Carancahua Bay

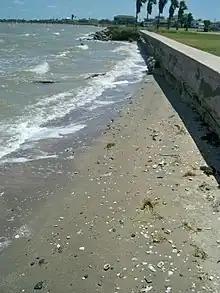
Beach of sand and shell on the shore of Carancahua Bay

Carancahua Bay is protected by the State of Texas and locally by the 300-member Carancahua Bay Protection Association. It is a nursery bay for shrimp, and is a habitat for shellfish including oysters. Finfish such as the redfish and black drum are commonly caught from the bay by recreational fishermen. Birds common to the bay include the wood ibis, roseate spoonbill, snowy egret, great-tailed grackle, Louisiana heron, willet, black-necked stilt, crested caracara and the black vulture.